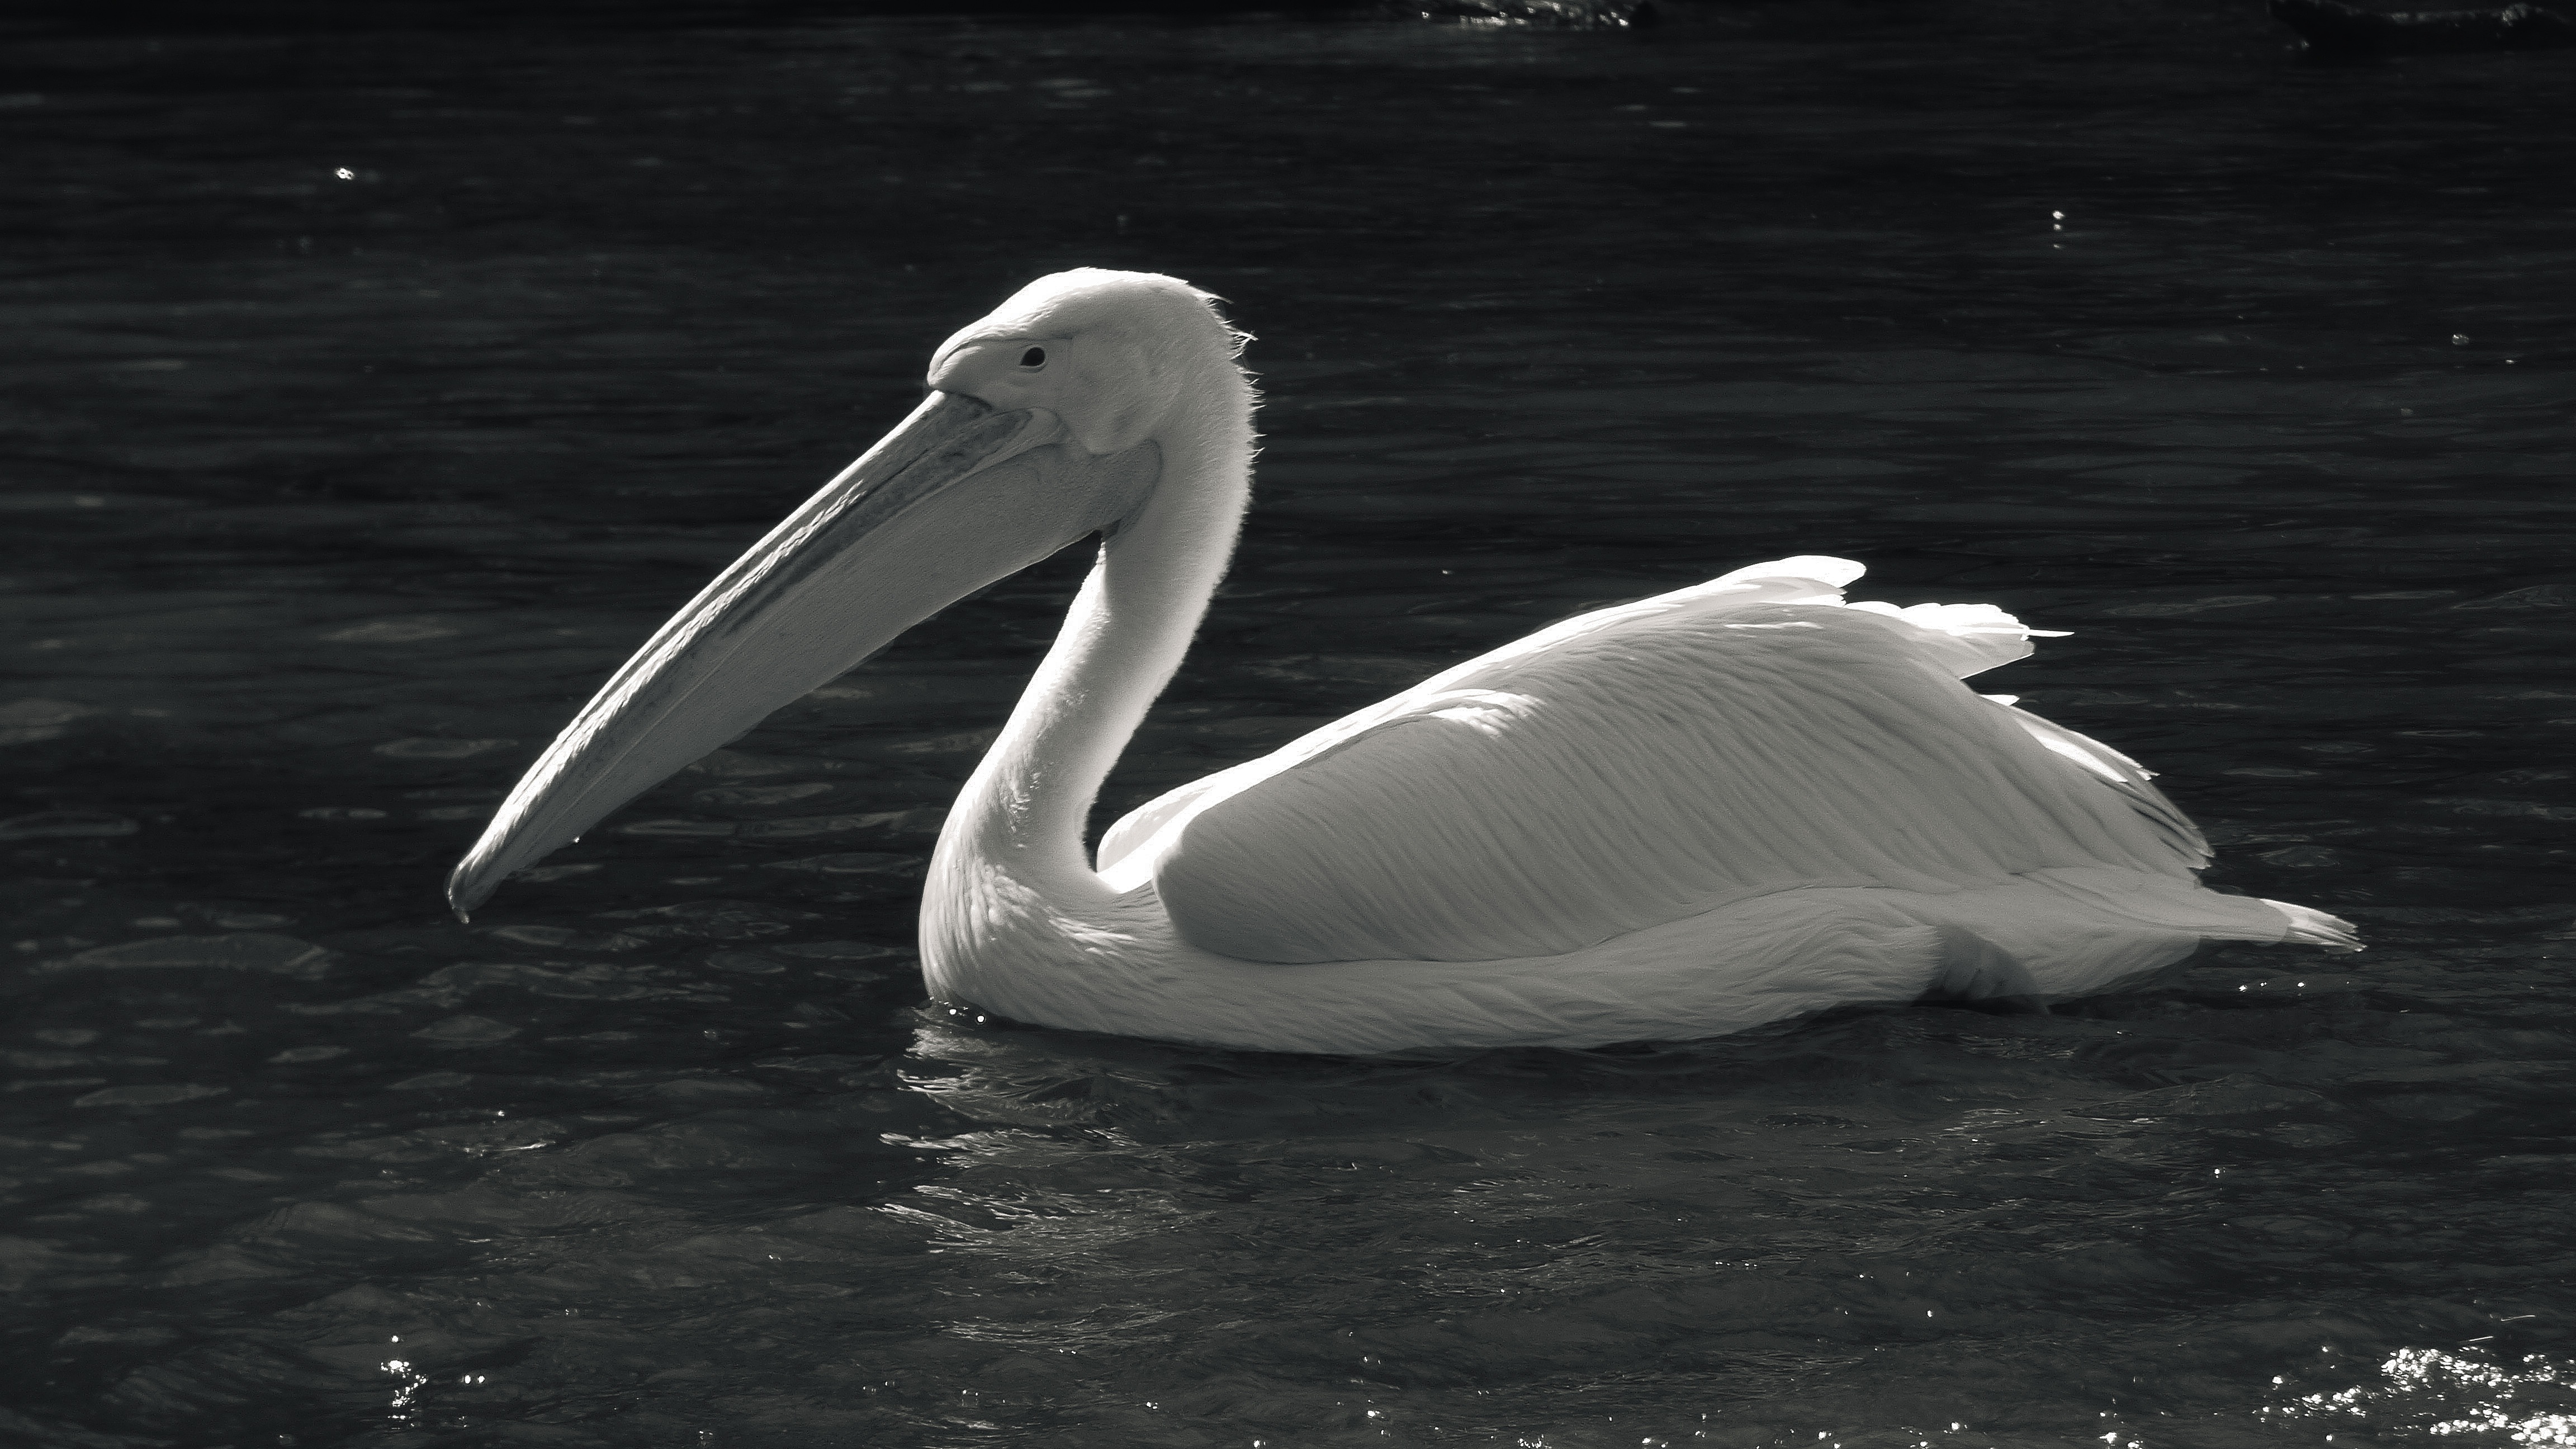
bird, wing, black and white, white, animal, pelican, seabird, wild, zoo, beak, monochrome, fauna, vertebrate, water bird, wildest